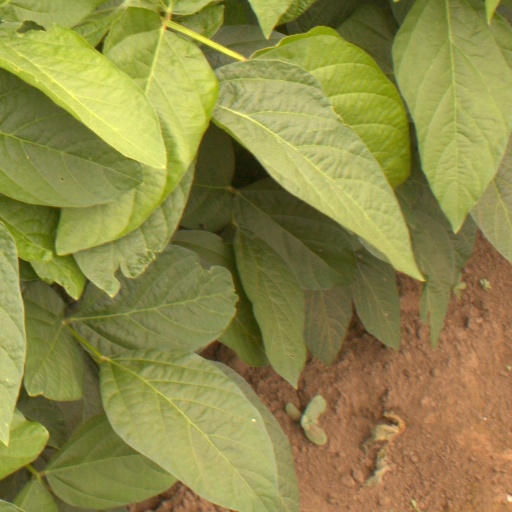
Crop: soybean